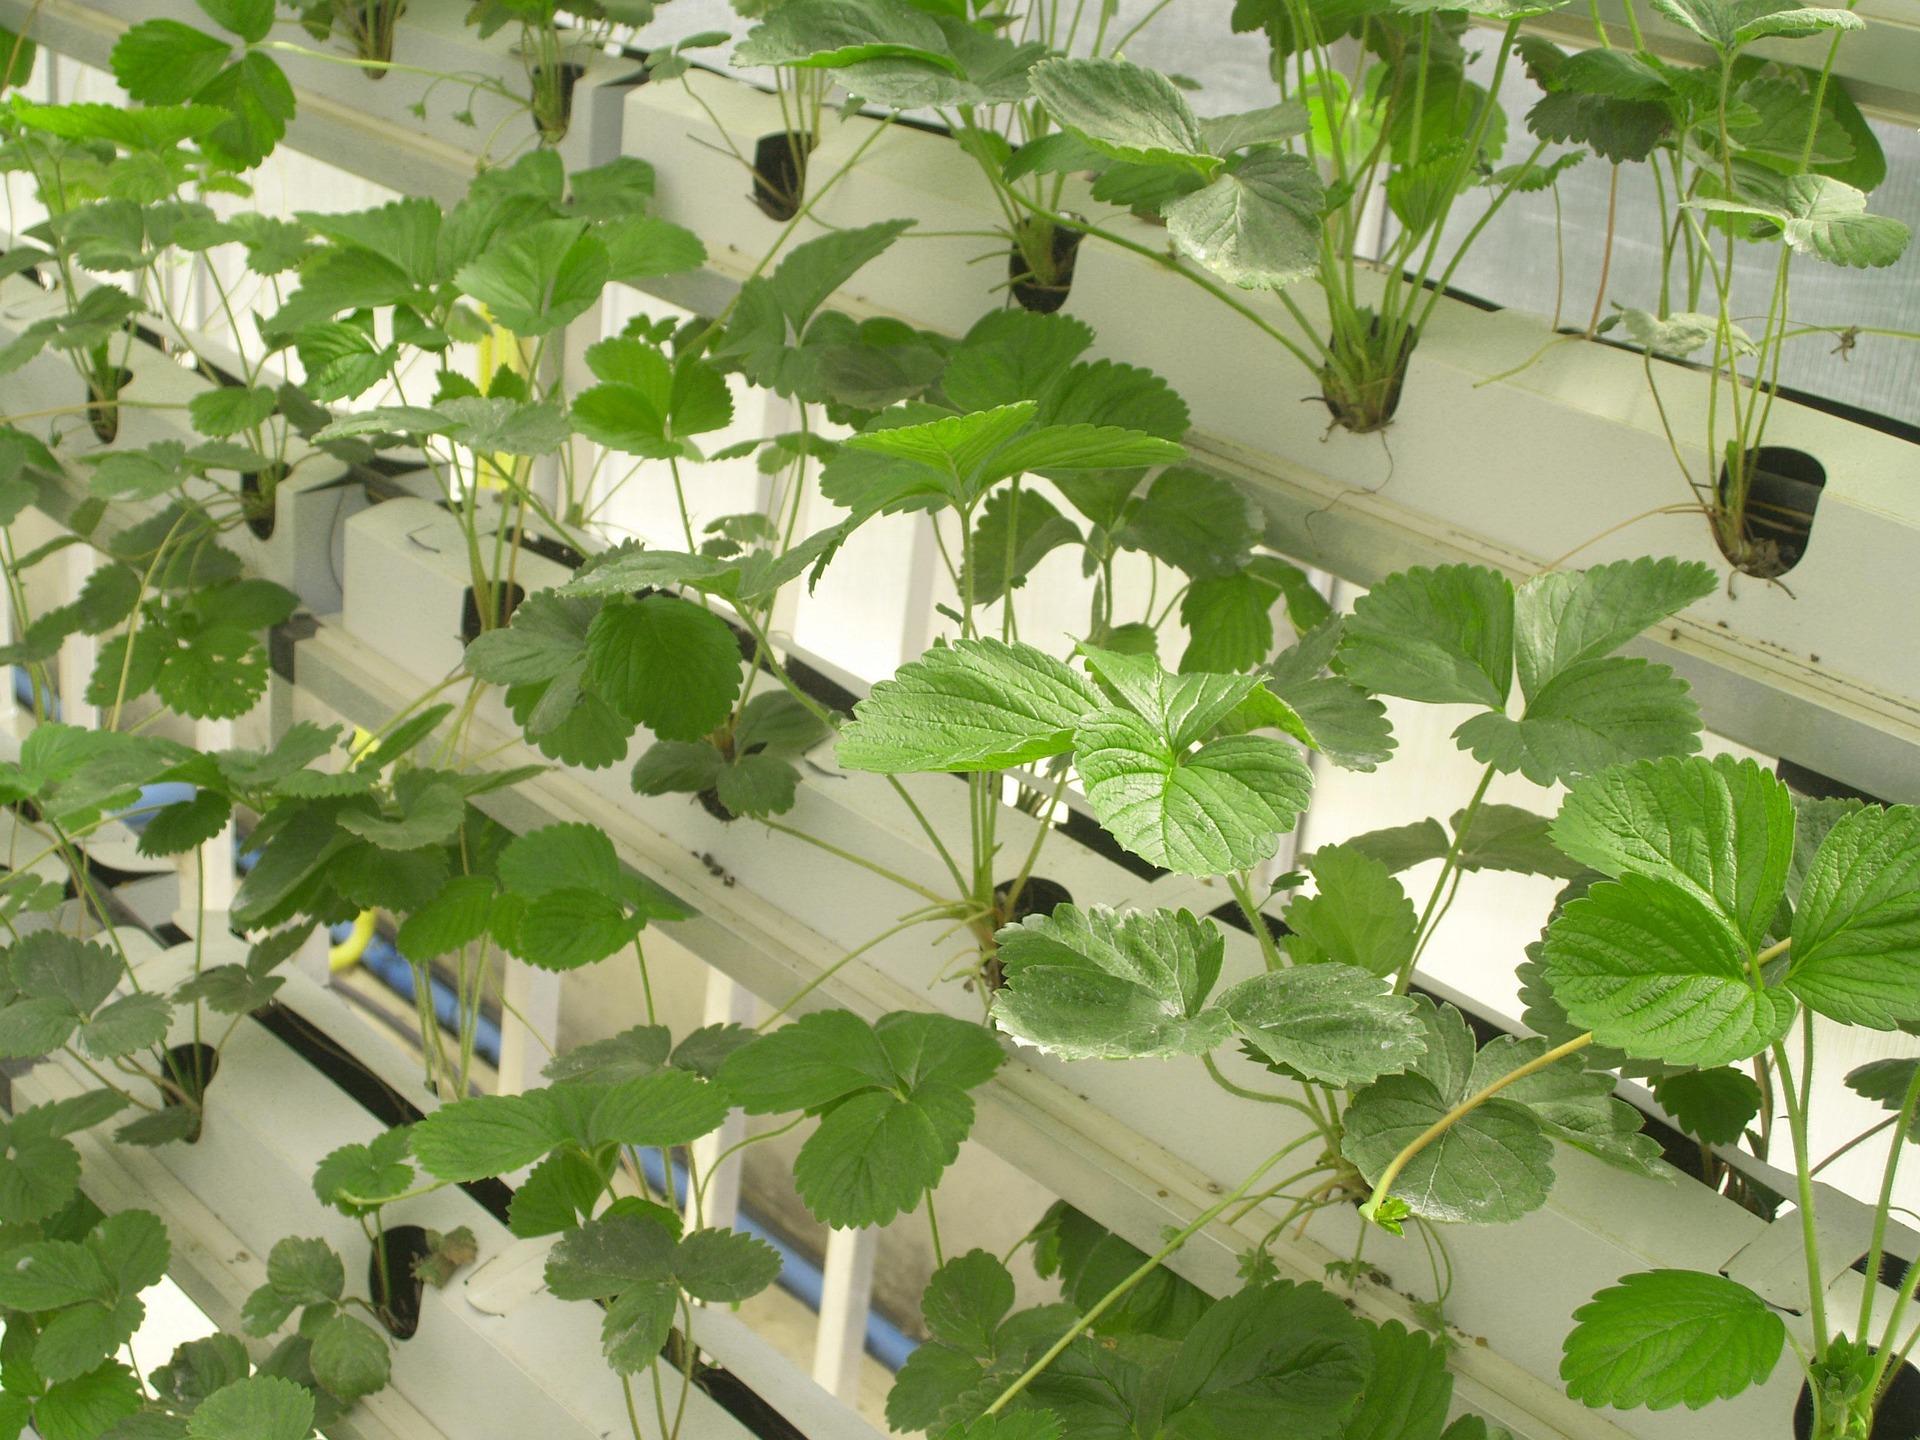
Mfumo wa kilimo, ambapo mimea ya matunda inakuzwa bila udongo. Mimea hiyo imepandwa kwenye vyombo vyeusi vilivyotundikwa kwenye mabomba meupe yanayopita kwa usawa. Majani ya mimea yana rangi ya kijani kbichi na yanaonekana kuwa na afya.